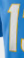
Number: 1